Clifton Hill Shot Tower

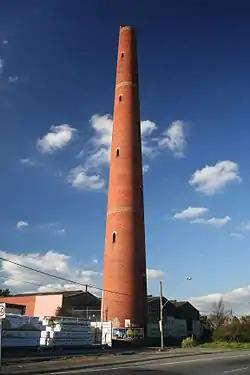

The Clifton Hill Shot Tower is a cylindrical shot tower located in Clifton Hill, a suburb of Melbourne, Australia. The Clifton Hill Shot Tower held the title of Australia's tallest structure from its construction until 1930. Recognised by Guinness World Records, the landmark is acclaimed as the world's tallest shot tower. The shot tower is on the Victorian Heritage Register.